John H. Sununu

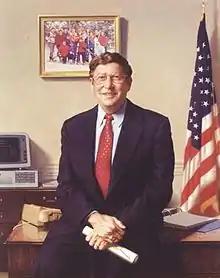
Official N.H. gubernatorial oil painting portrait by artist Richard Whitney

John Henry Sununu (born July 2, 1939) is a Cuban-born American politician who served as the 75th governor of New Hampshire from 1983 to 1989 and as the 14th White House chief of staff under President George H. W. Bush from 1989 to 1991.